SS Rohilla

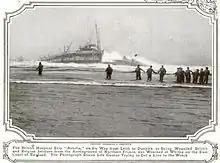
"Rohilla" grounded off the coast of England, 1914

"Rohilla" was called up at the outset of the First World War and converted into a naval hospital ship. HMHS (His Majesty's Hospital Ship) "Rohilla" had only a short life in that role. On 30 October 1914, sailing from South Queensferry, Firth of Forth for Dunkirk to evacuate wounded soldiers, the ship ran aground on Saltwick Nab, a reef about a mile east of Whitby, North Riding of Yorkshire, during a full North North East gale and with the lighthouses unlit due to the war. The reef is about offshore and the ship soon broke her back.